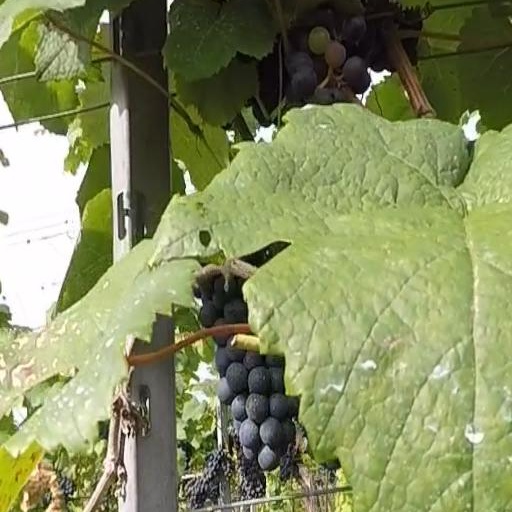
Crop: grape